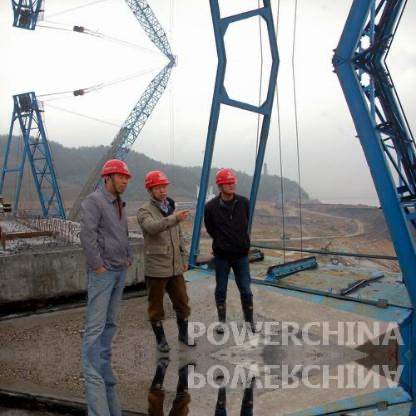
Objects in the image:
label: helmet
label: helmet
label: helmet